Abraham Whistler

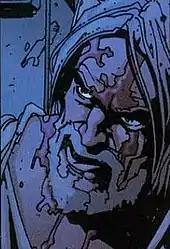
Interior artwork from Blade II: The Official Comic Adaptation #1 (May 2002). Art by Alberto Ponticelli & Tim Bradstreet

Abraham Whistler is a vampire hunter and the mentor of Blade. Abraham Whistler was once a happily married man with two daughters and a beautiful wife. He lived a normal life, and his family lived comfortably, but all of that changed one night when a drifter came, seeking dinner and place to rest for a while before continuing on his way. Whistler let the man in, only to regret that decision for the rest of his life. The drifter was a vampire, and a sadistic one at that. After torturing the family – mainly Whistler – for a while, he then tried to force Whistler to decide in which order his family would die. Whistler refused, struggling to stop the vampire from killing his wife and daughters. He was unable, and a few hours before dawn, the vampire left him with a damaged leg, other injuries, and the drained corpses of his family.